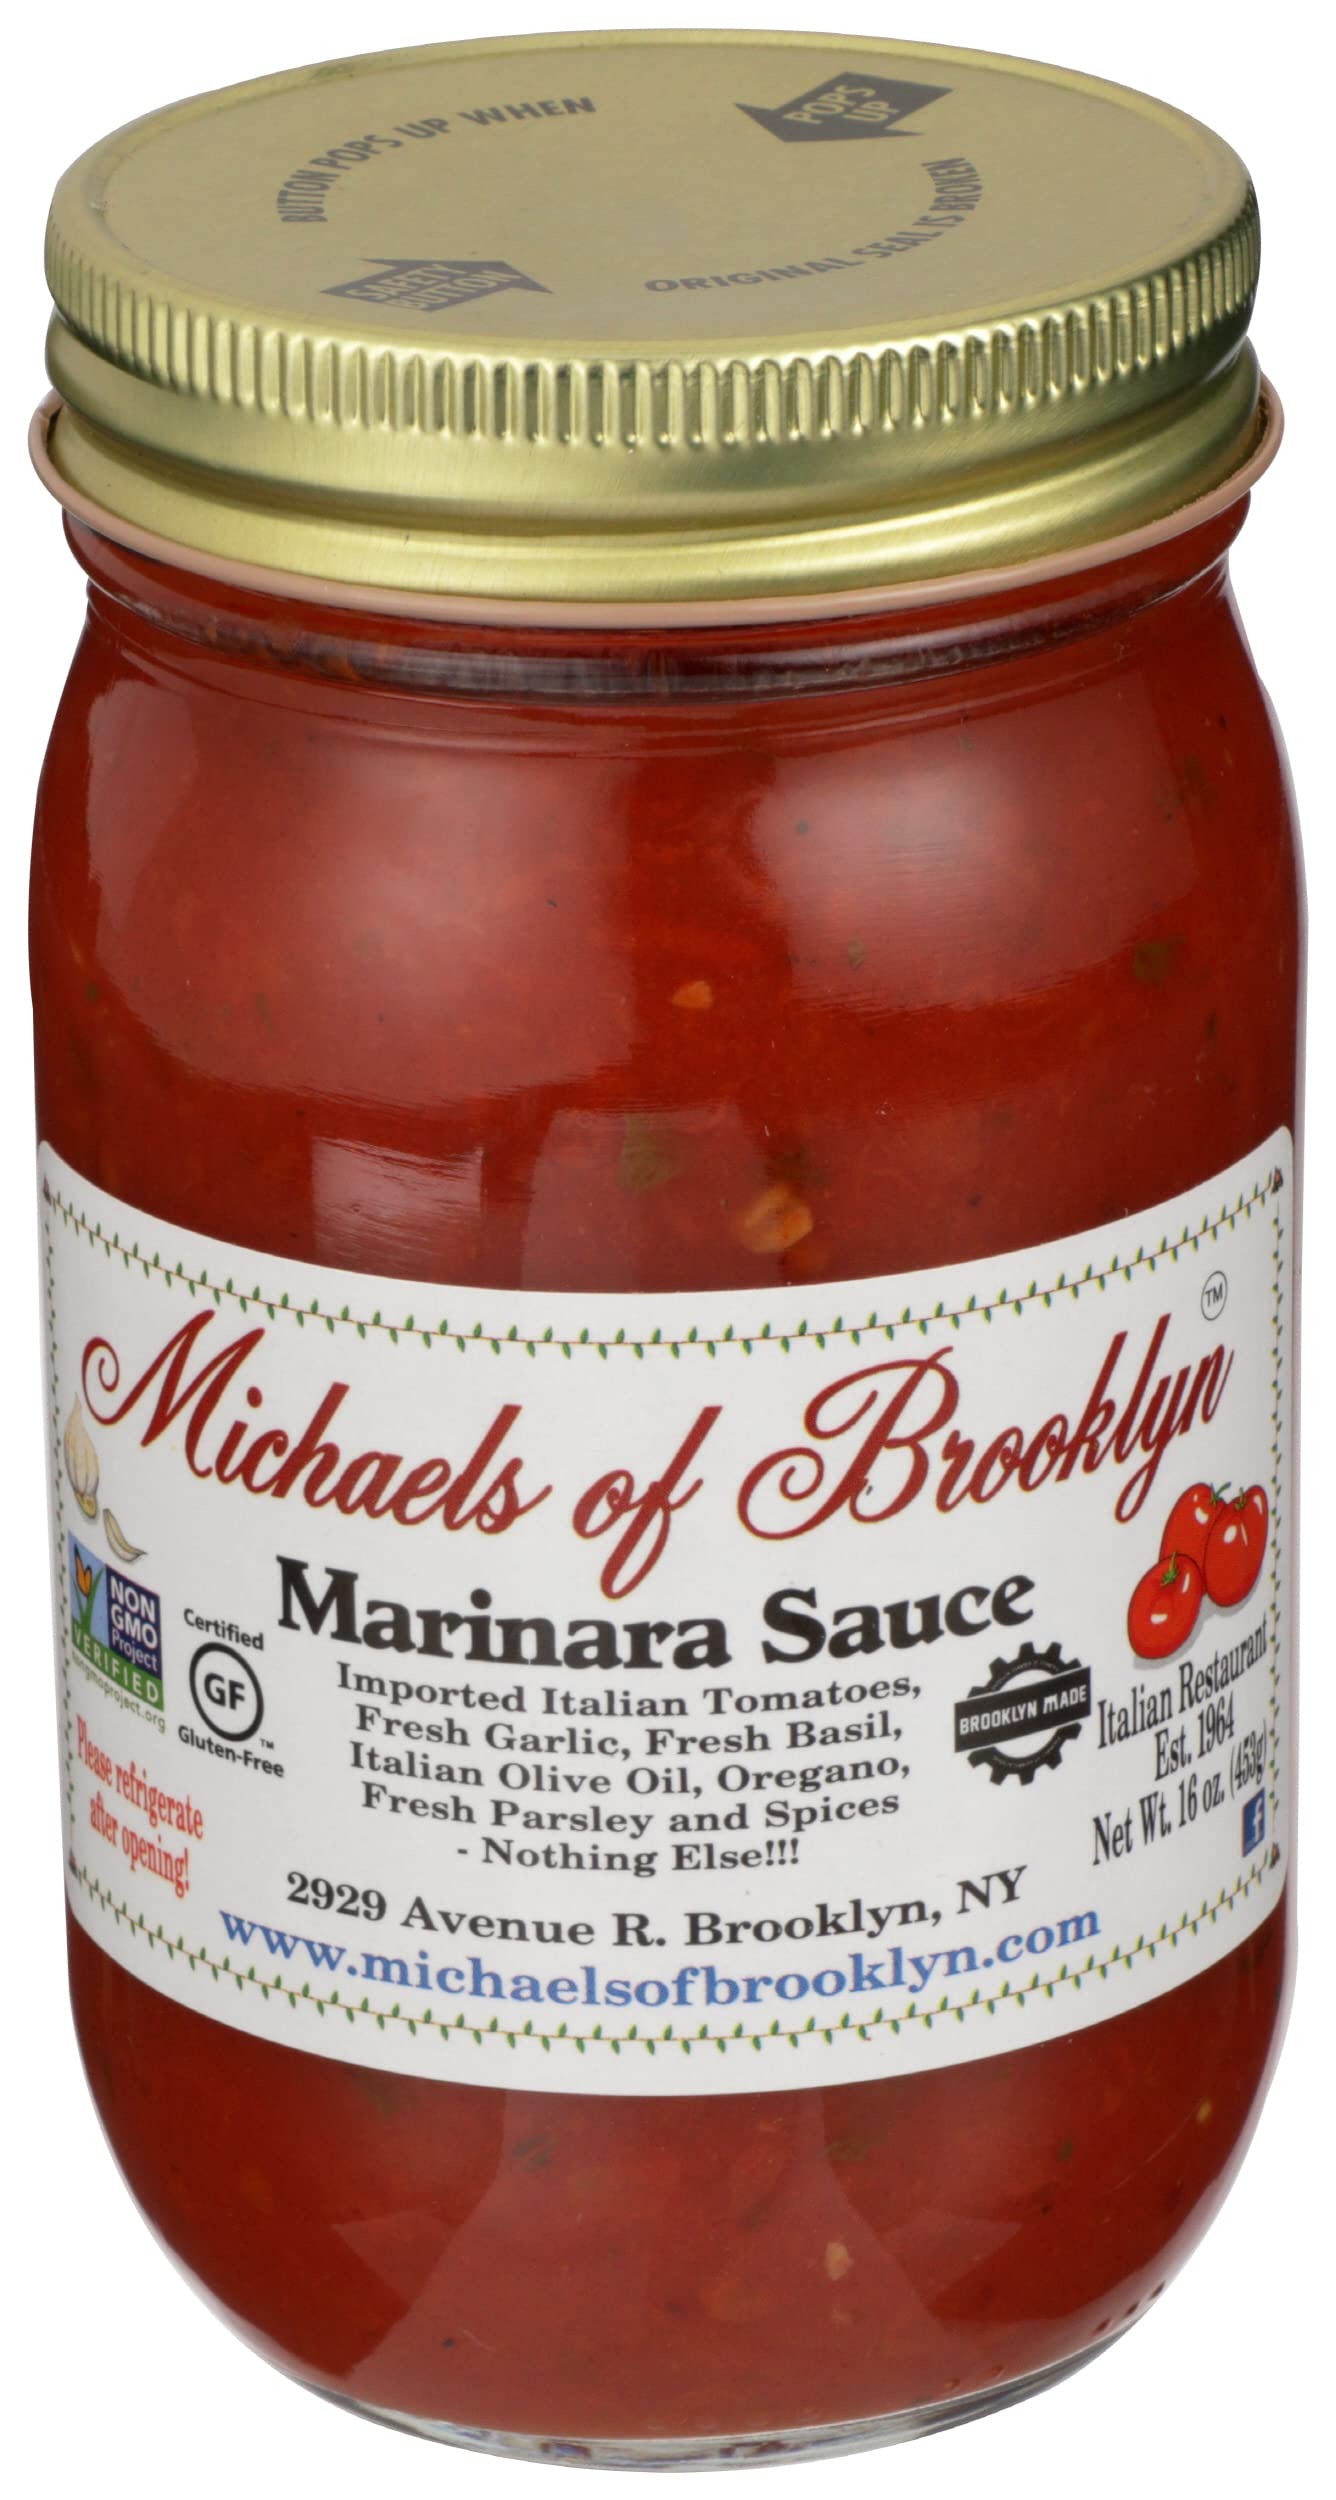
Item Name: Michaels Of Bro, Michaels Marinara Sauce, 16 Ounce
Value: 1.0
Unit: Count

Price: 10.805